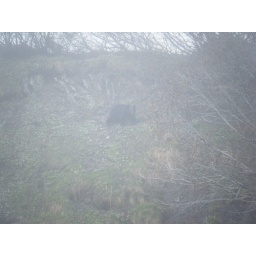
olympic nat. park, washington. black bear in fog.